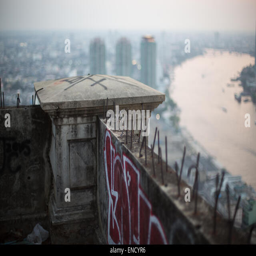
view towards river from an abandoned building covered in graffiti